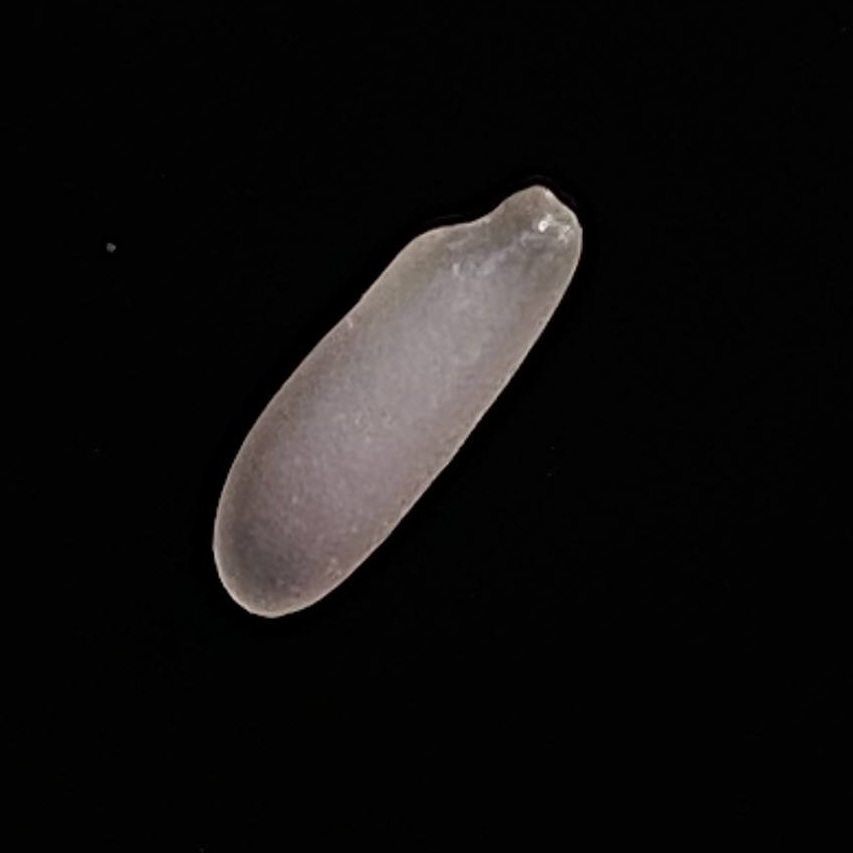
Rice variety: BR29